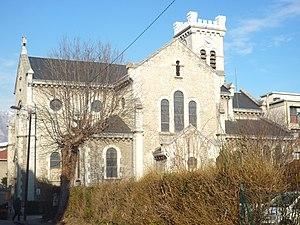
Eglise Saint François de Sales (1912), rue Saint François de Sales - Grenoble
Exposition-Bajatière est le nom d'un quartier situé dans le sud-est de la ville de Grenoble. C'est le seul quartier de la ville bénéficiant d'un gentilé, en effet les documents officiels mentionnent les noms de Bajatièrois et Bajatièroises pour les habitants de ce quartier. Lors des jeux olympiques d'hiver de 1968, le quartier a été le lieu de passage de la flamme olympique le 6 février vers 16 heures, en provenance de l'avenue Albert 1ᵉʳ de Belgique, et pousuivant par l'avenue Marcellin-Berthelot vers le stade olympique de Grenoble.
Grenoble est divisé en six secteurs géographiques, chacun servi par une antenne de l'Hôtel de ville de Grenoble appelée mairie de secteur. Chaque secteur comporte plusieurs quartiers de la ville.